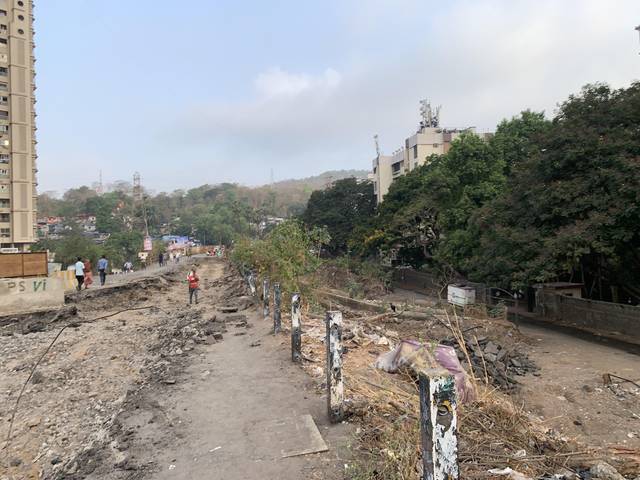
Region: India
Coordinates: 19.166, 72.933